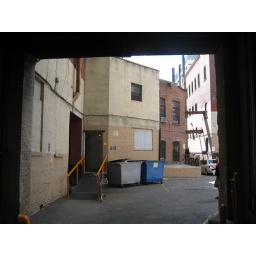
to the building that houses the center for urban pedagogy in brooklyn